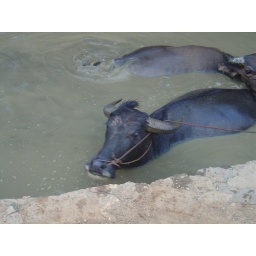
water buffalo in the li river